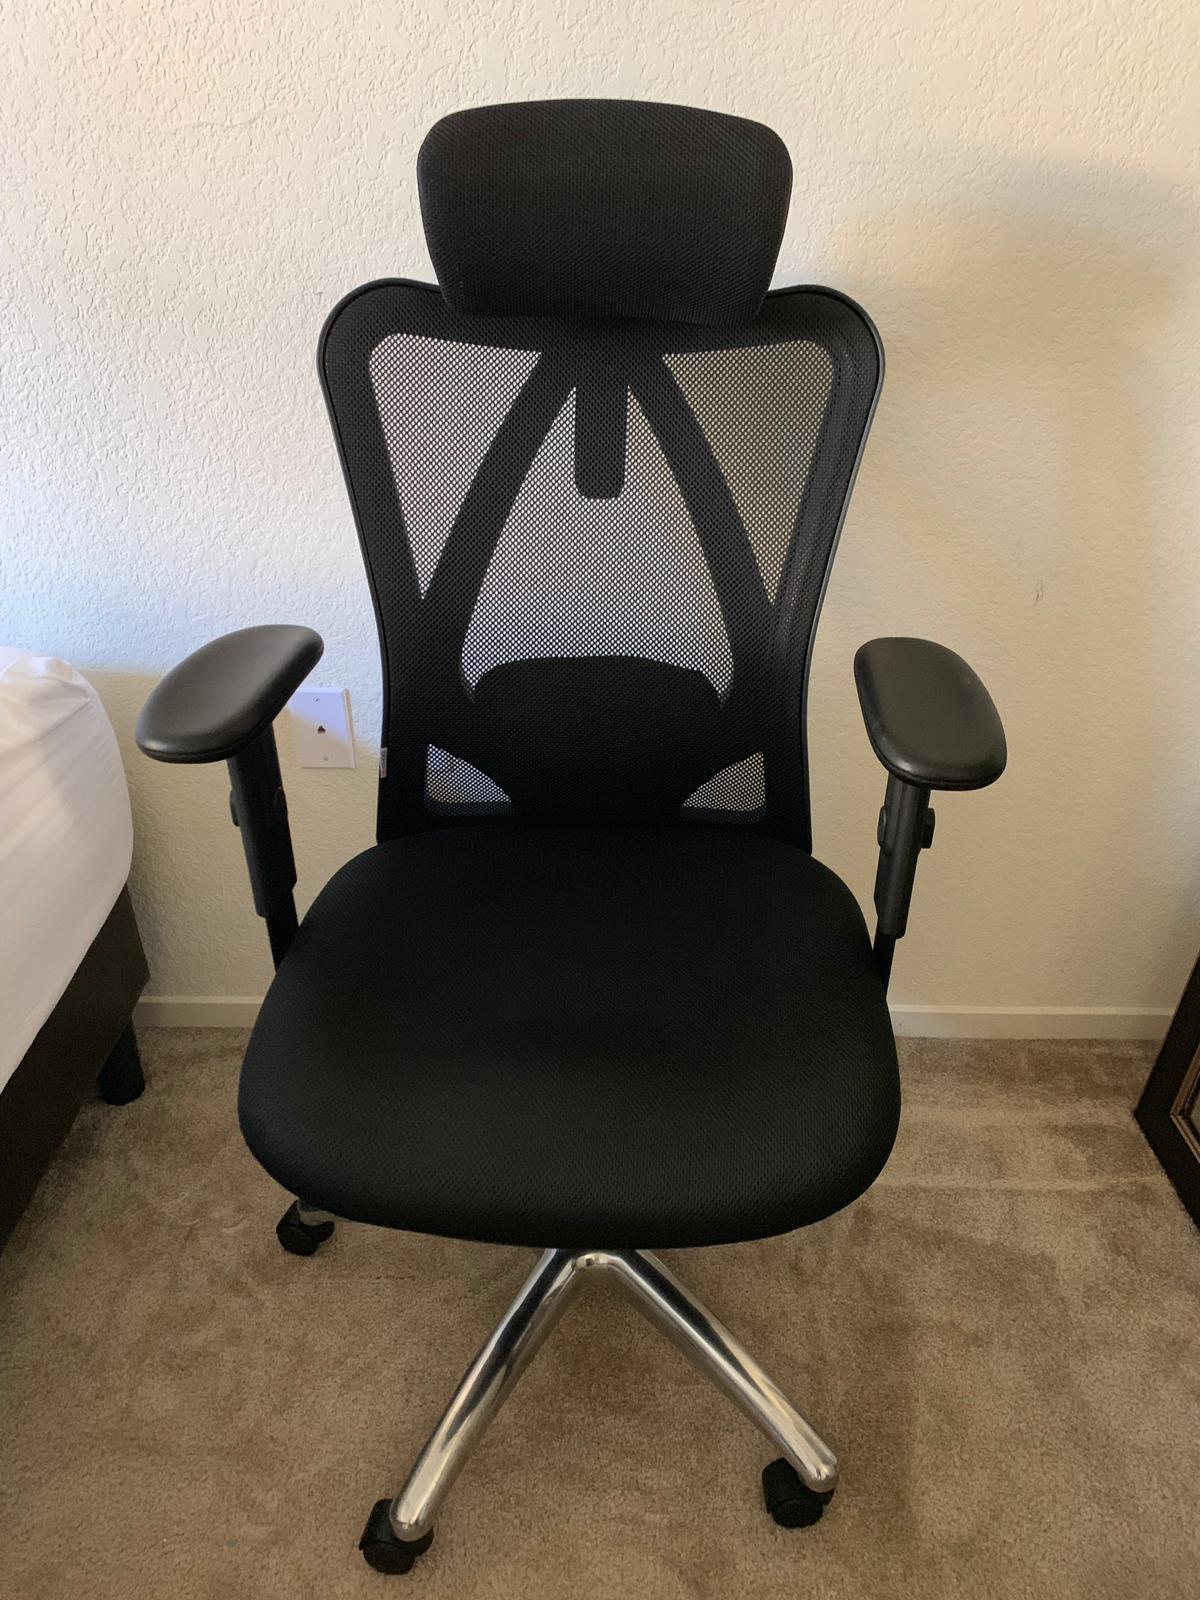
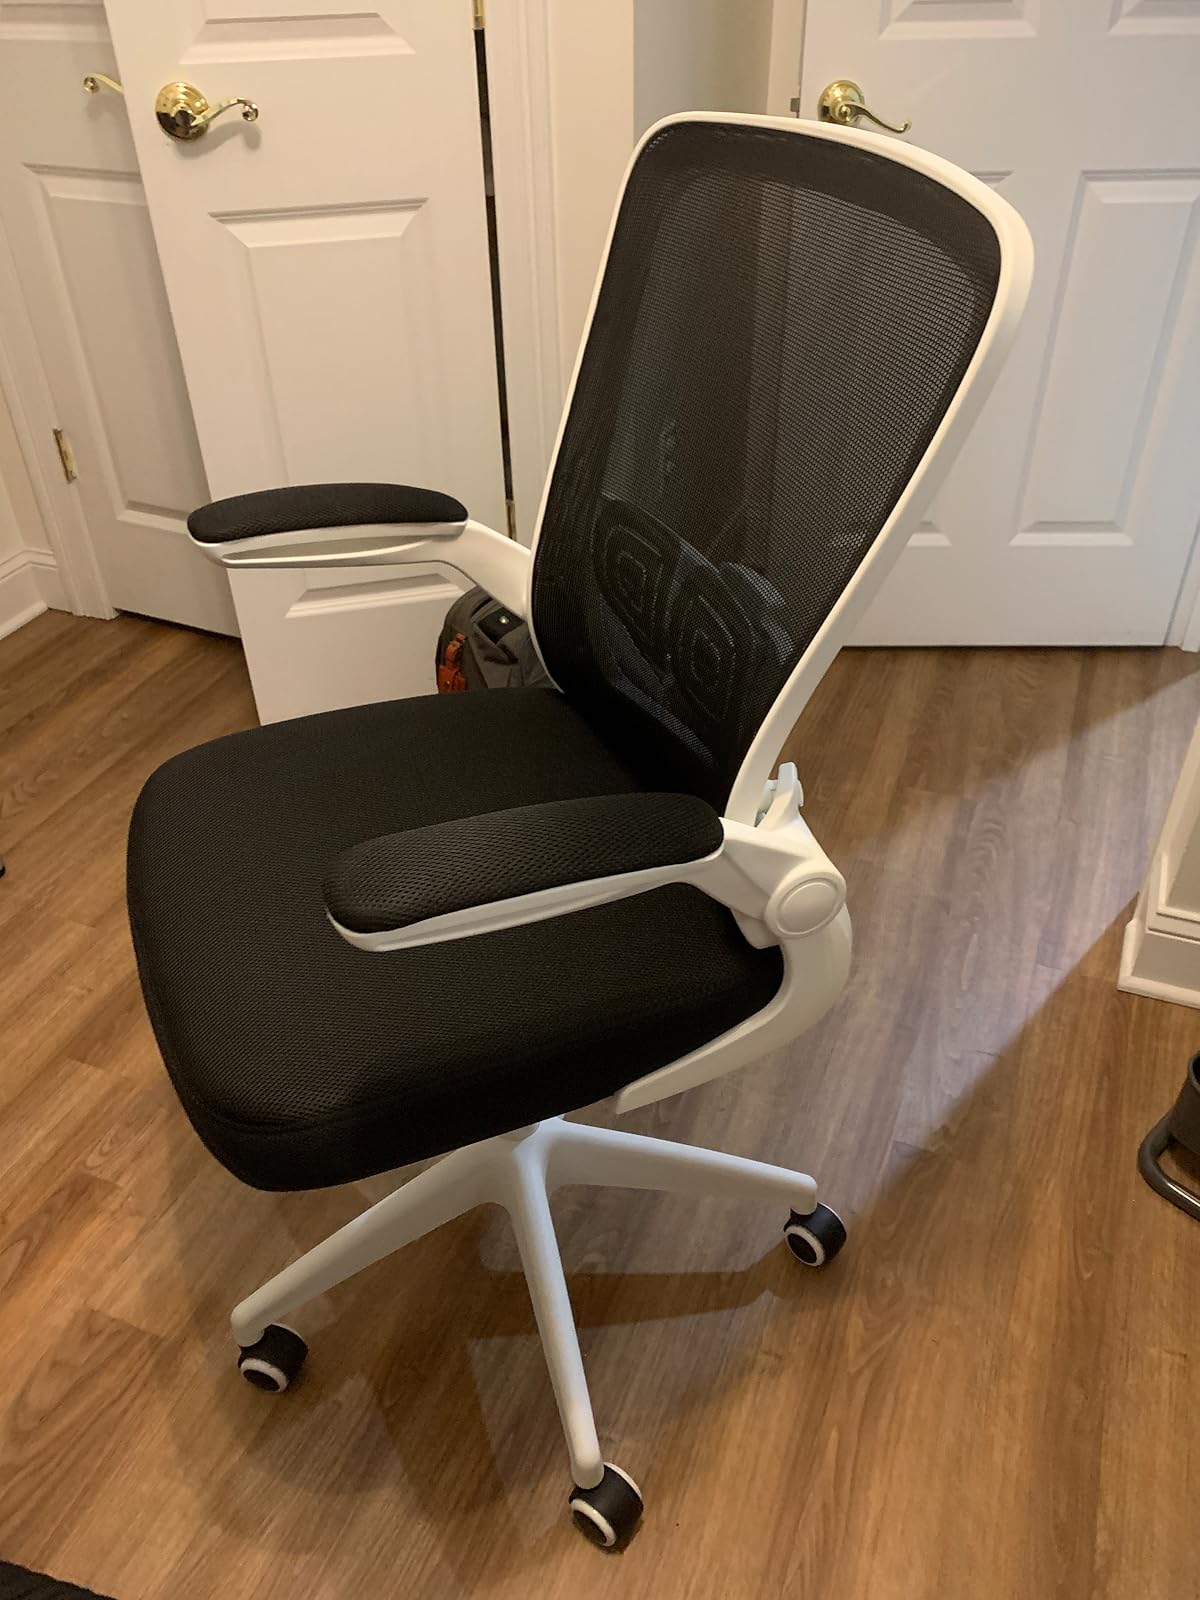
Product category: items_chair
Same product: no